Suvorov's Swiss campaign

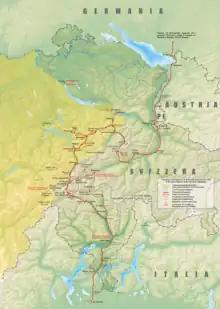
The Swiss campaign route of Alexander Suvorov, 1799

Suvorov's Swiss campaign took place on Swiss territory between September and October 1799 during the War of the Second Coalition. Russo-Austrian troops, who had already repeatedly defeated the French in Italy between April and August, crossed St. Gotthard under the command of Field Marshal Alexander Vasilyevich Suvorov-Rymniksky, with orders to march against General André Masséna to drive him out of the Helvetic Republic.